Repentance (2013 film)

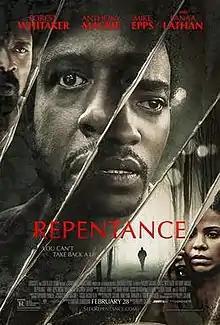
Theatrical release poster

Repentance is a 2013 American psychological horror film written and directed by Philippe Caland, co-written by Shintaro Shimosawa and Yusuf Hassan and starring Forest Whitaker, Anthony Mackie, Mike Epps, Nicole Ari Parker and Sanaa Lathan. "Repentance" is the first major film production of CodeBlack Films since CodeBlack's merger with Lions Gate Entertainment in May 2012. The film had its limited release in US theaters on February 28, 2014.